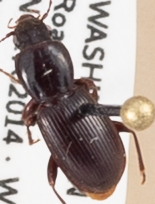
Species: Pterostichus pumilus
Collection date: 2018-06-26
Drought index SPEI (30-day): -0.926
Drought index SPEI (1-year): -0.572
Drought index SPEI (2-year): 0.71